History of Tallinn

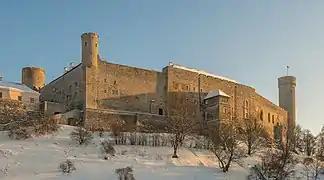
Toompea Castle

Around 1050, the first fortress was built in Tallinn on the hill Toompea (from , "Cathedral Hill", "Cathedral Mountain").